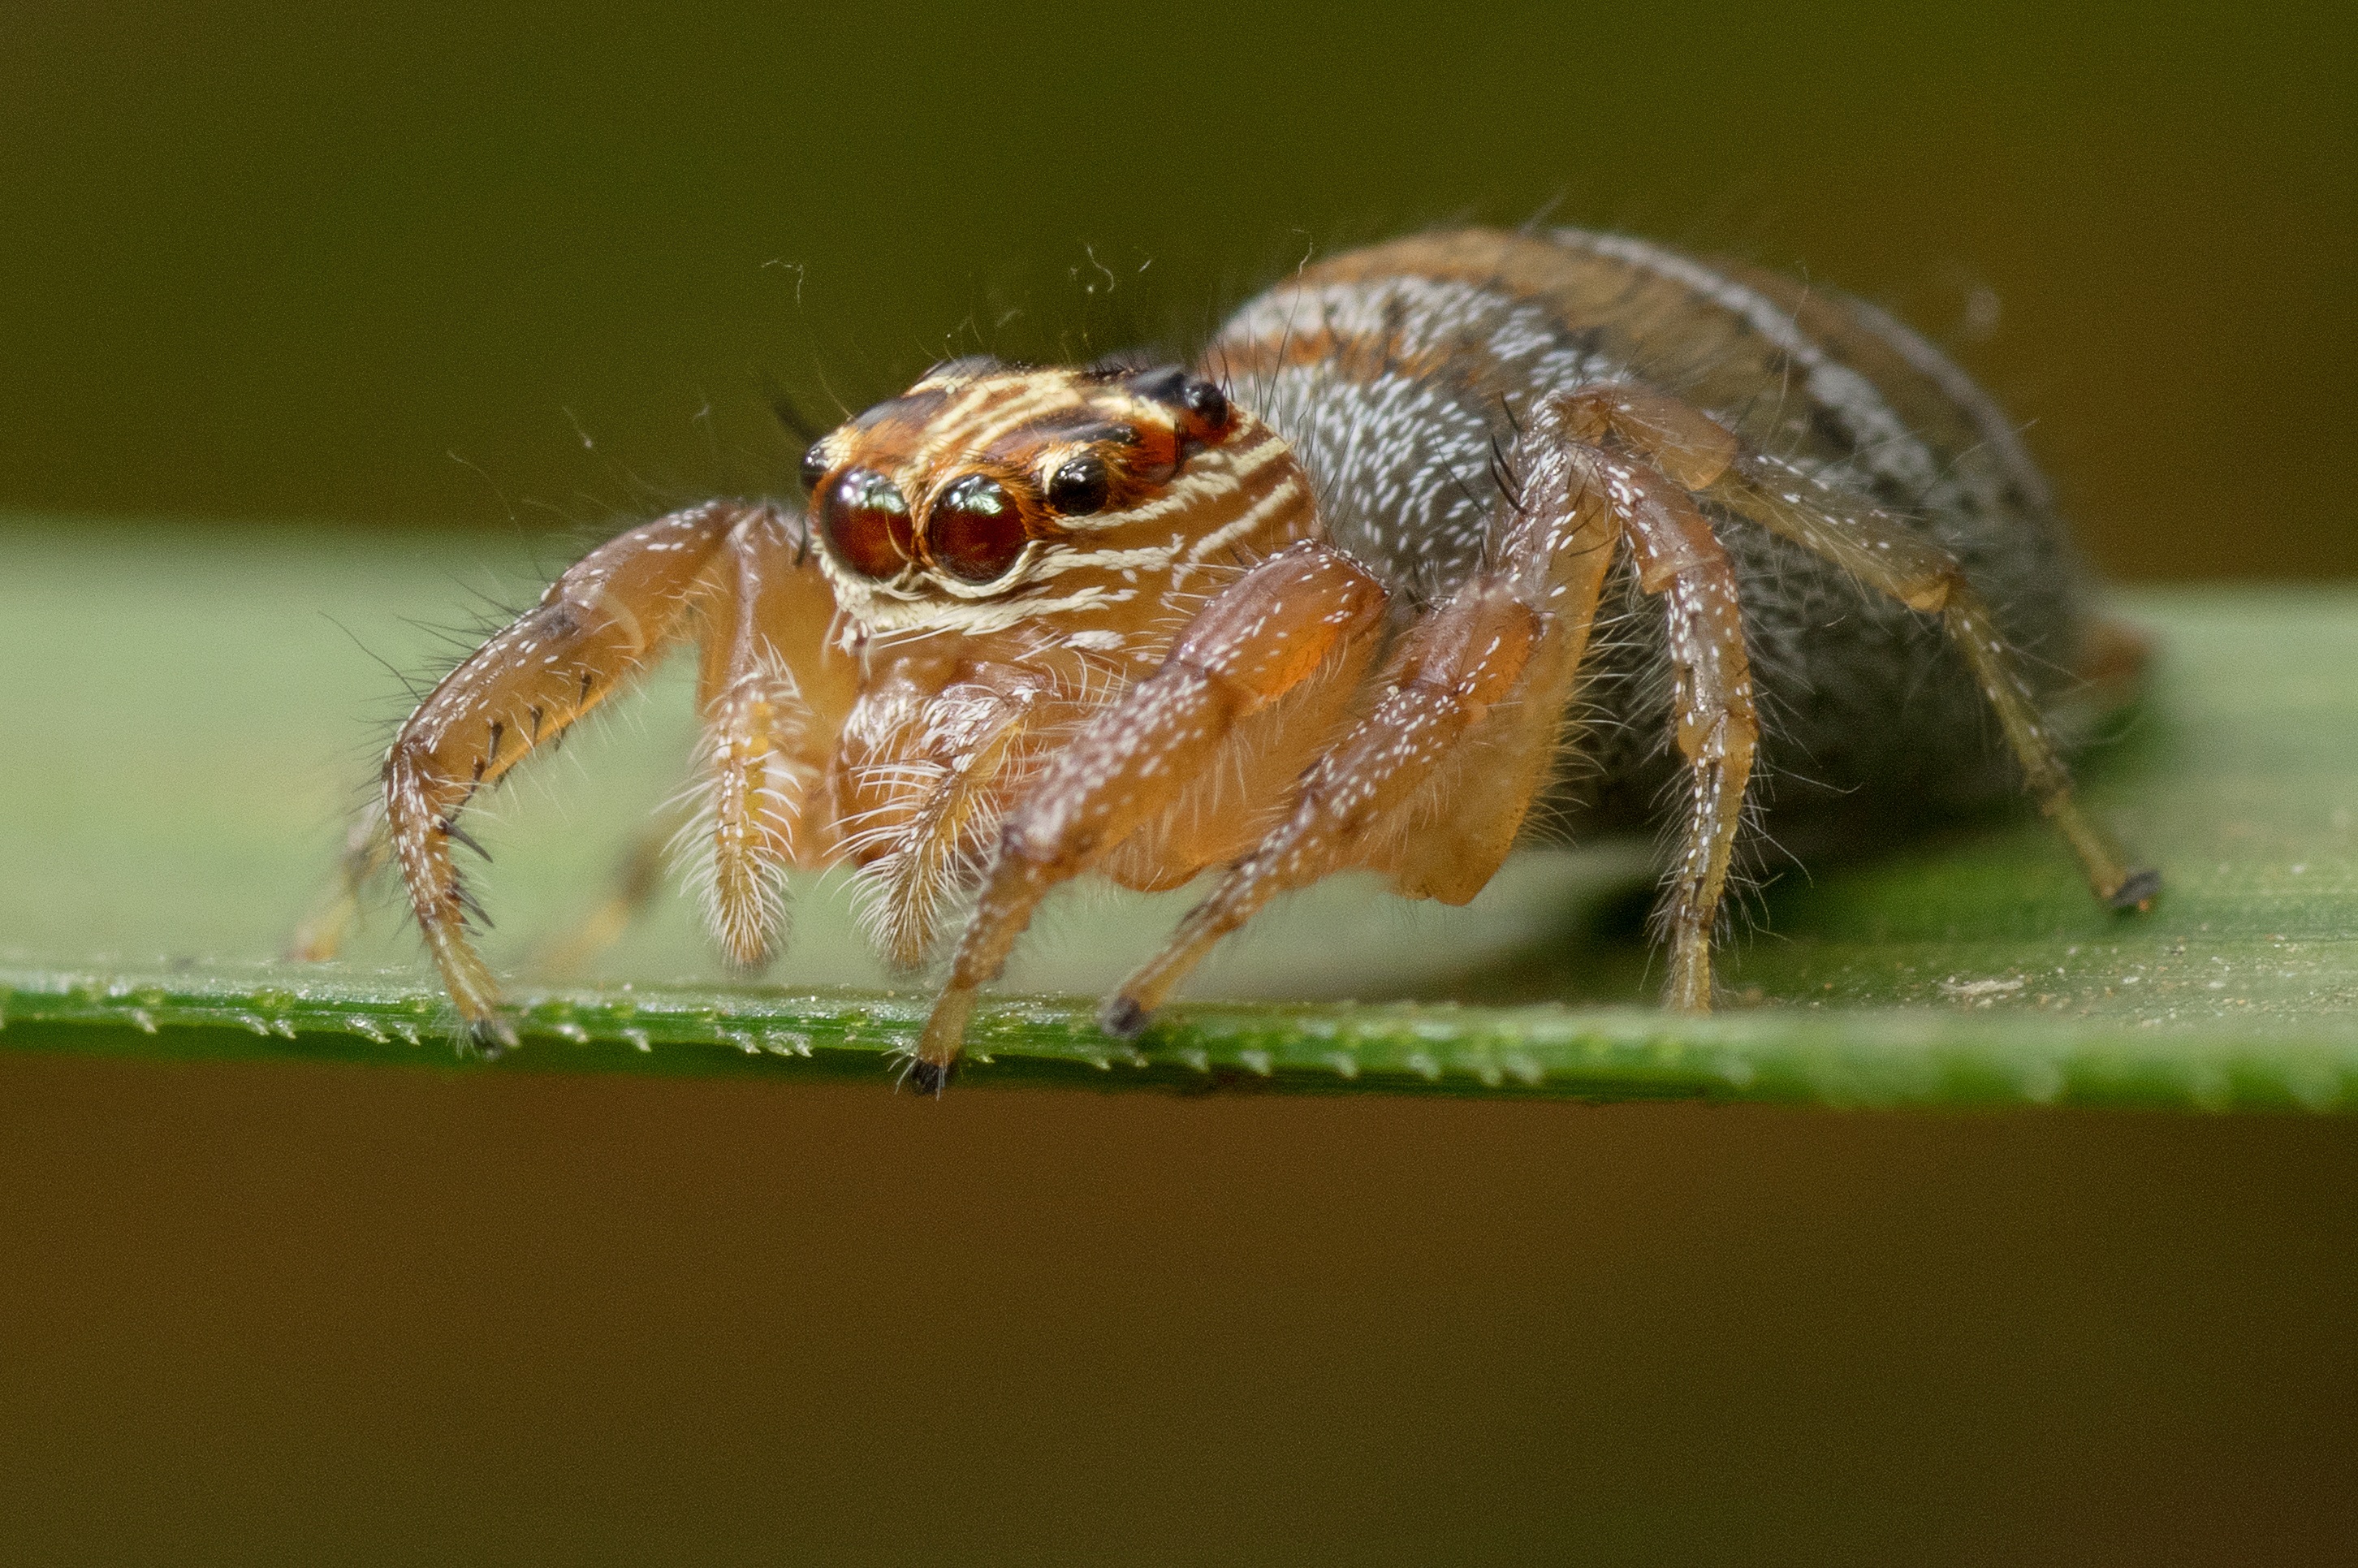
nature, photography, animal, isolated, fly, wildlife, insect, macro, predator, closeup, fauna, invertebrate, close up, spider, madagascar, arachnid, weevil, macro photography, arthropod